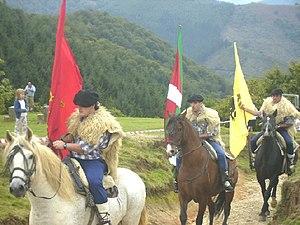
Oiartzun en basque ou Oyarzun en espagnol est une commune du Guipuscoa dans la communauté autonome du Pays basque en Espagne.